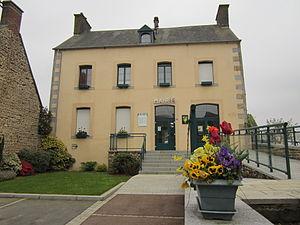
Mairie de fr:La Croix-Avranchin
La Croix-Avranchin est une ancienne commune française, située dans le département de la Manche en région Normandie, peuplée de 445 habitants, devenue le 1ᵉʳ janvier 2017 une commune déléguée au sein de la commune nouvelle de Saint-James.